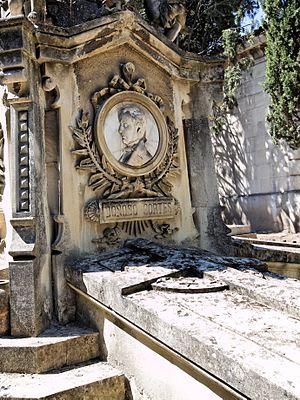
Juan Francisco María de la Salud Donoso Cortés y Fernández Canedo, premier marquis de Valdegamas, né le 6 mai 1809 à Valle de la Serena, près de Badajoz, et mort le 3 mai 1853 à Paris, est un écrivain et homme politique espagnol. Il a développé une philosophie de l'histoire originale, pessimiste, providentialiste, et qui était devenue à la fin de sa vie une théologie de l'histoire ; elle mêle l'influence de Giambattista Vico et celle de plusieurs grands auteurs chrétiens, notamment saint Augustin et Bossuet. Les historiens de la pensée politique le placent en général dans le courant contre-révolutionnaire, au côté d'Edmund Burke, Louis de Bonald, et surtout de Joseph de Maistre, duquel il est le plus proche.